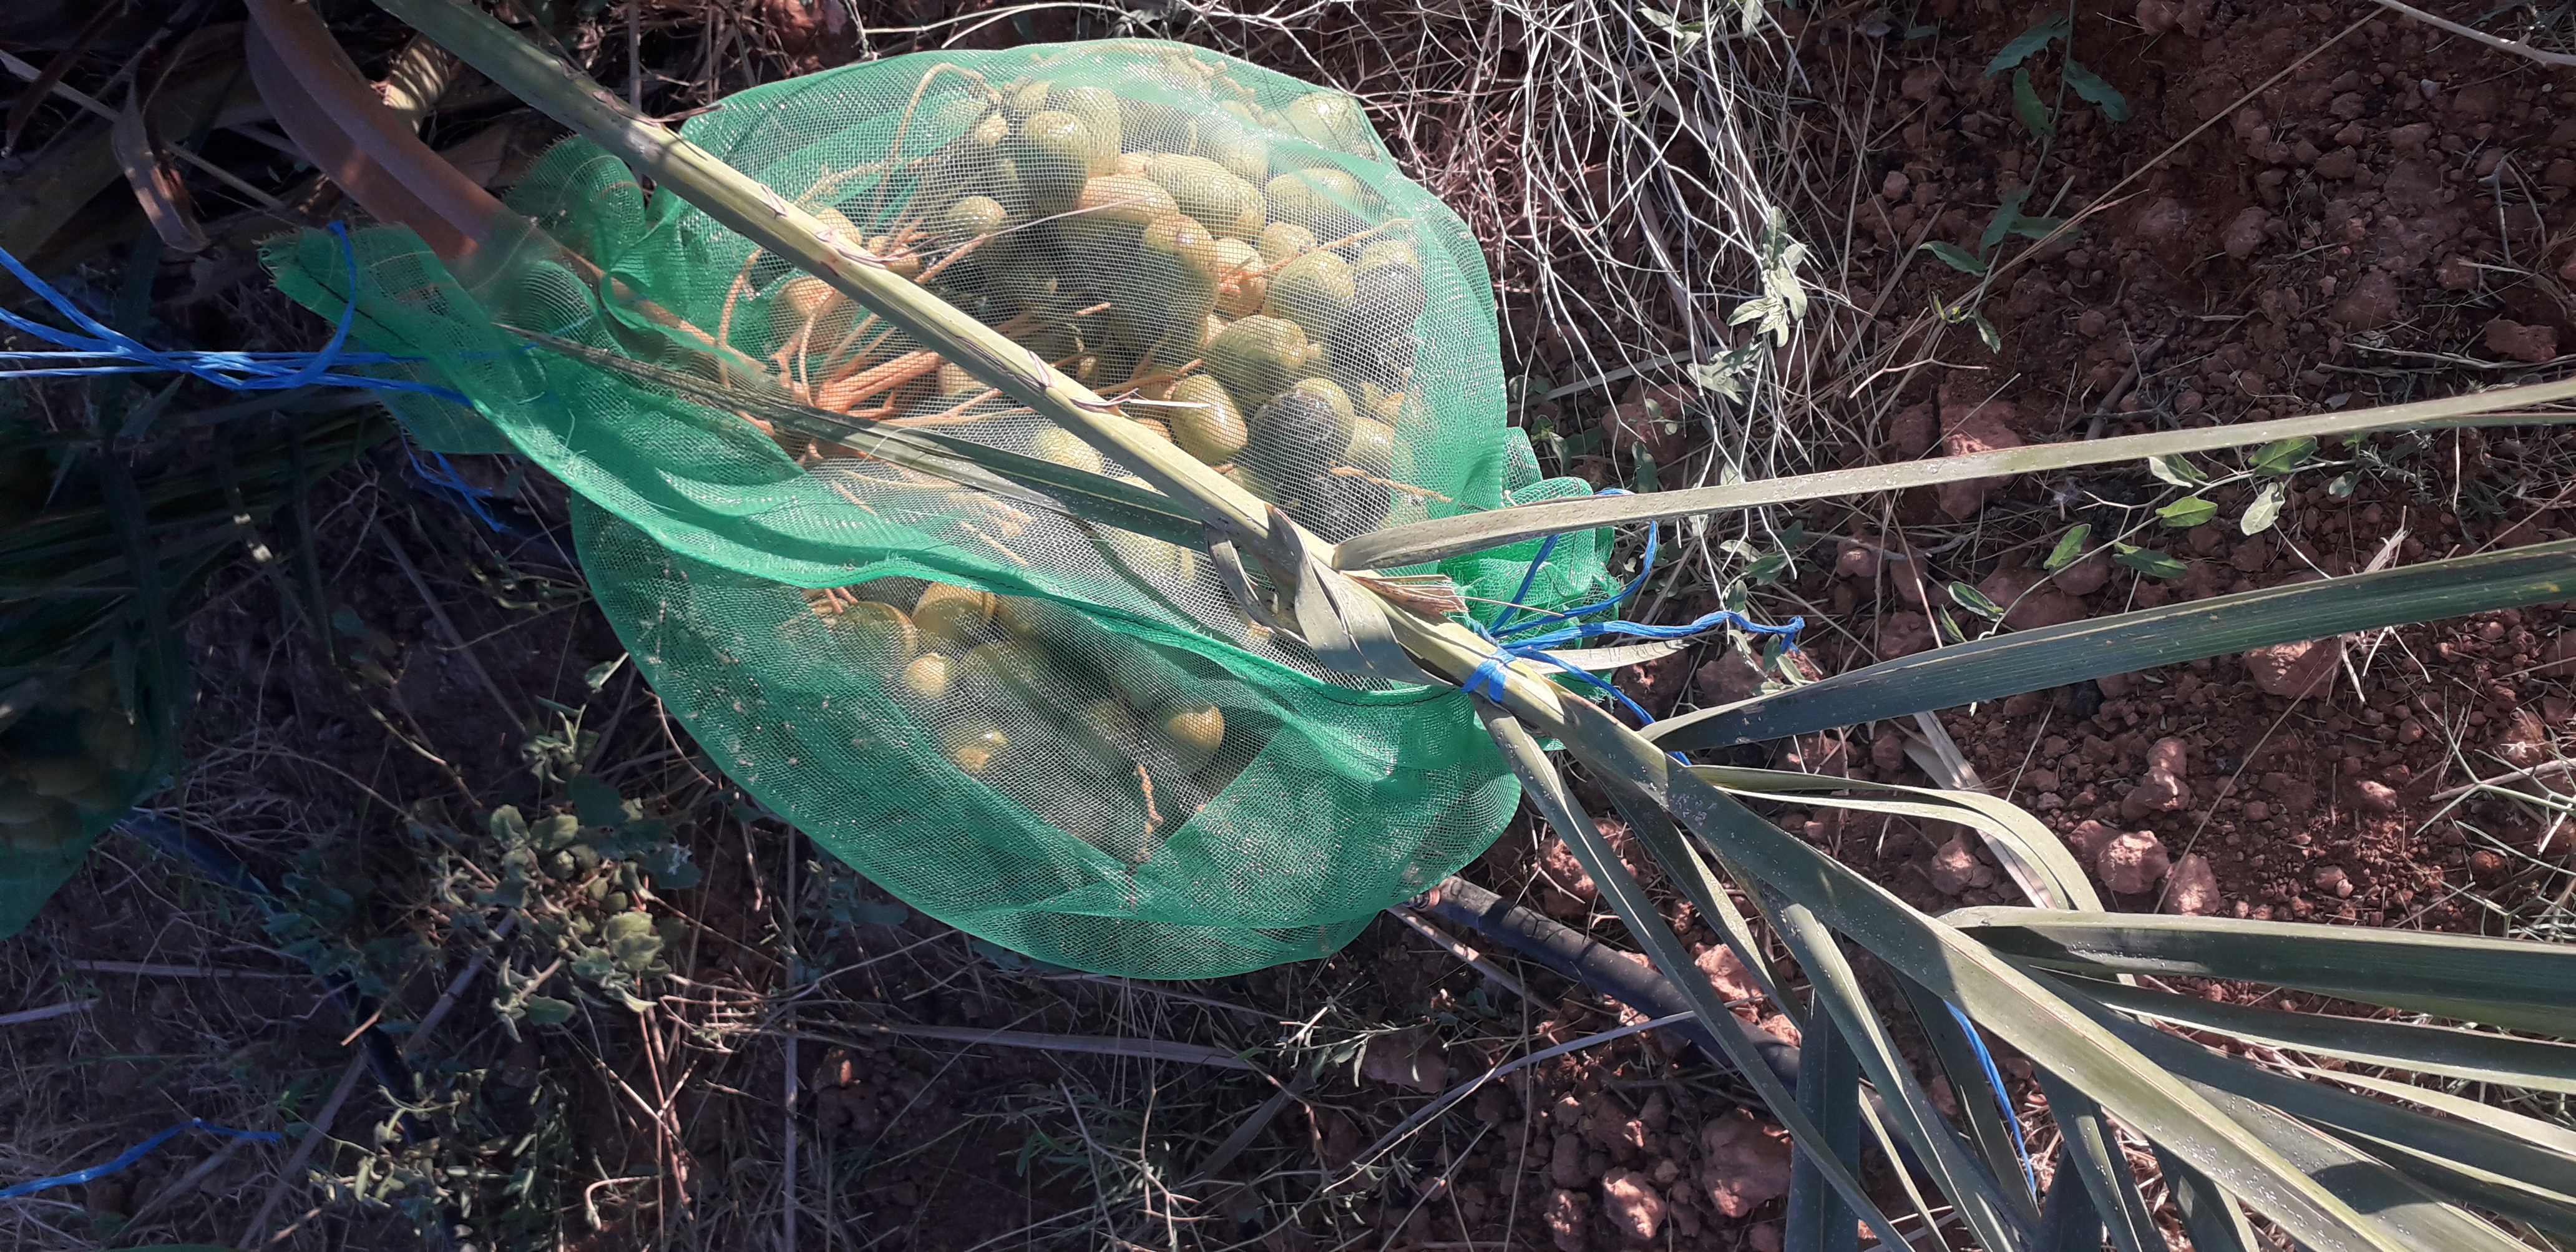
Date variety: Boufagous